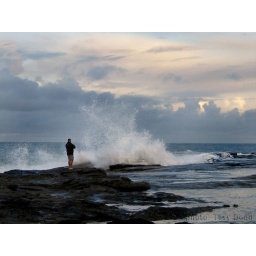
Damiano, Woody Headland, Bundjalung NP, NSWThe sound of the ocean pounding into and pouring over the rocks was incredible